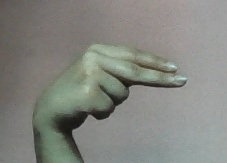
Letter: ain